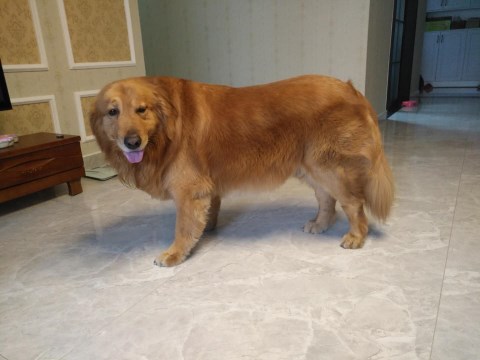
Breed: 5355-n000126-golden_retriever